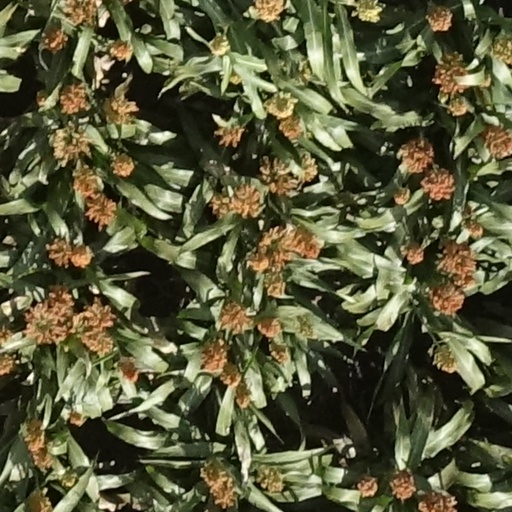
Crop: sorghum